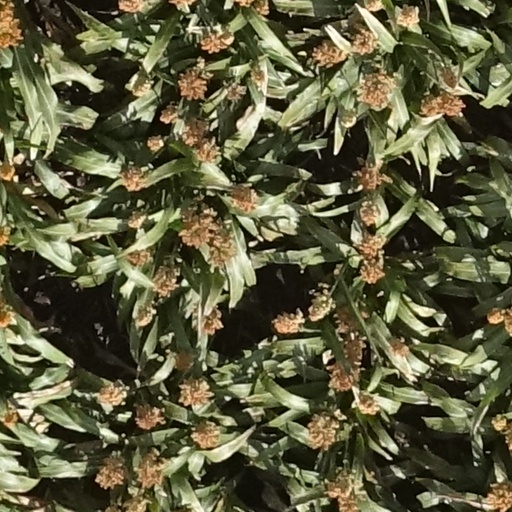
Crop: sorghum